Hampden County Courthouse

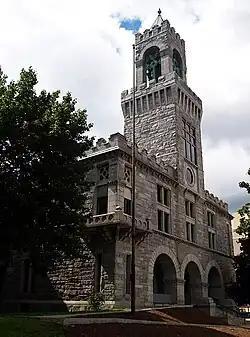

Hampden County Courthouse is a historic courthouse on Elm Street in Springfield, Massachusetts designed by Henry Hobson Richardson. This was the county's second courthouse. The first courthouse was a small meetinghouse structure built in 1740, and the second and was constructed in 1822, but by the 1860s, popular pressure was developing for a new proper courthouse. A grand jury indicted the county commissioners in 1869 for official misconduct since the courthouse did not have fireproof storage for the registry of deeds and the safekeeping of public records. This forced the county to build a new courthouse.